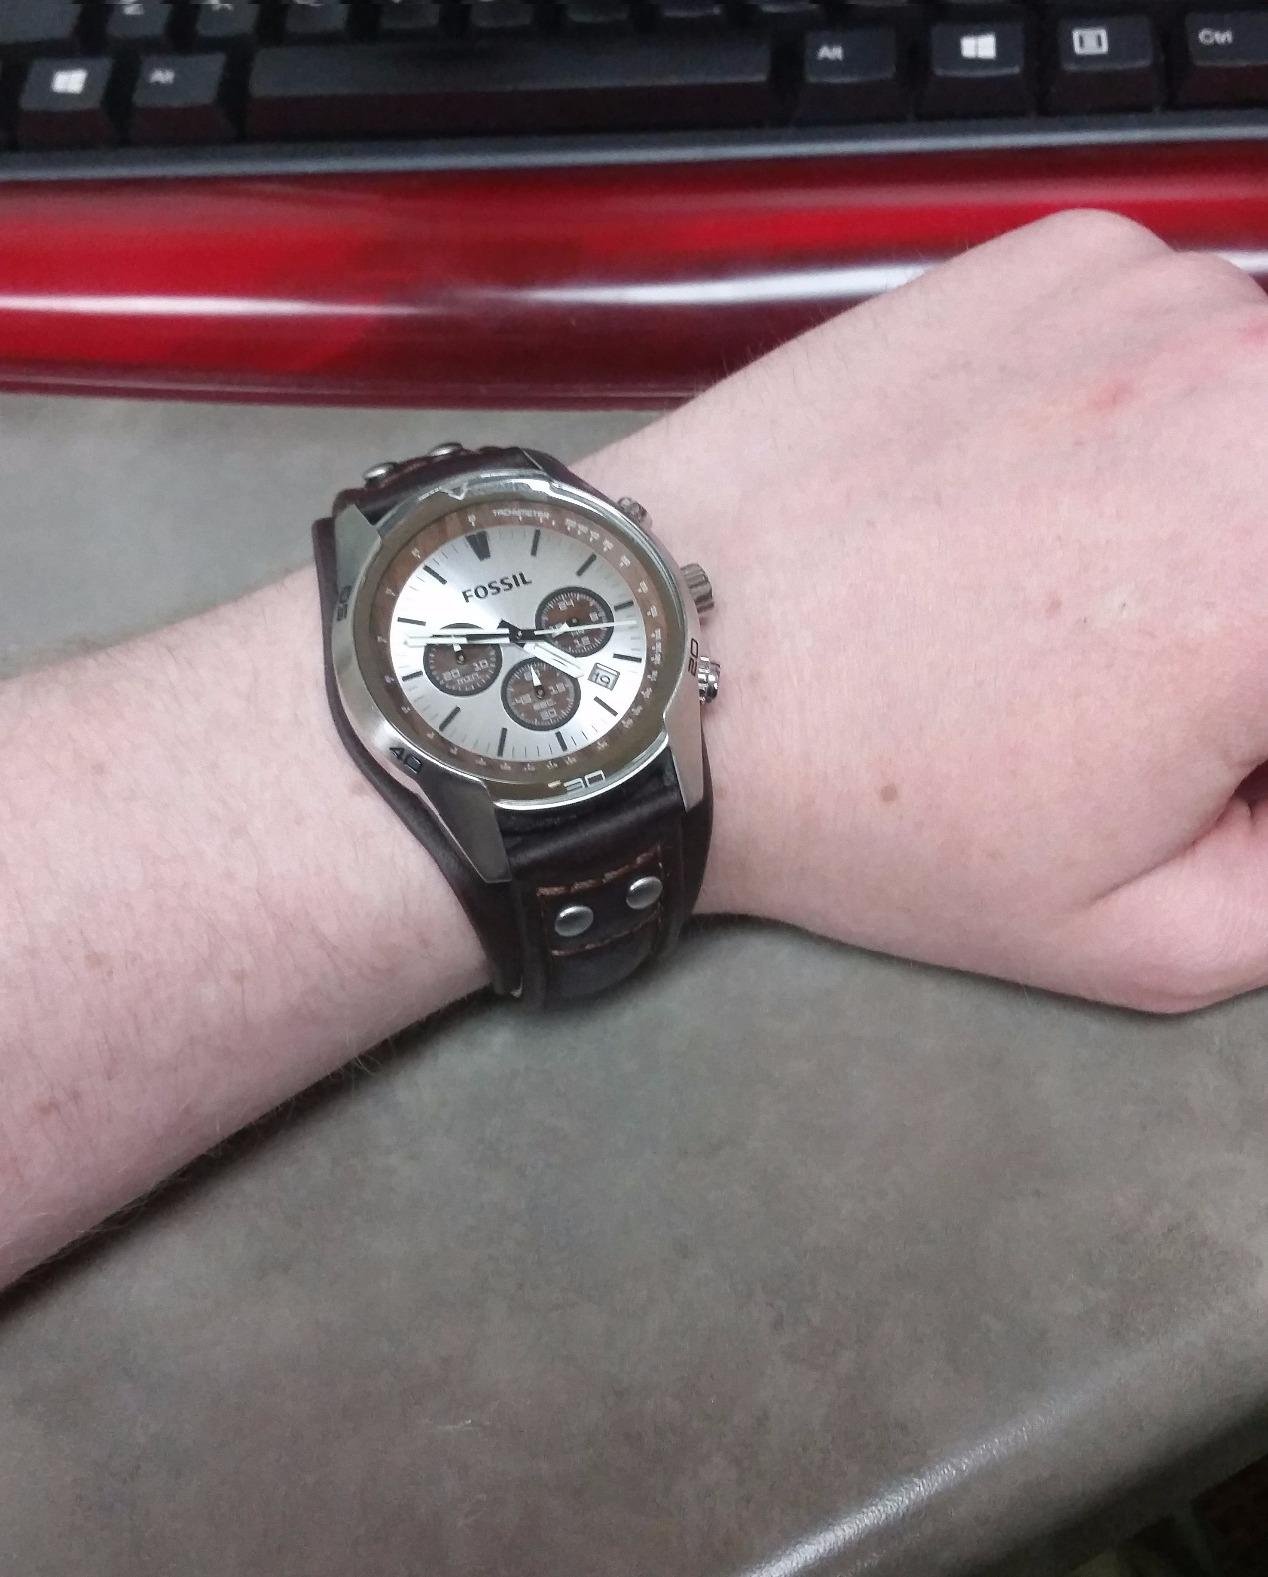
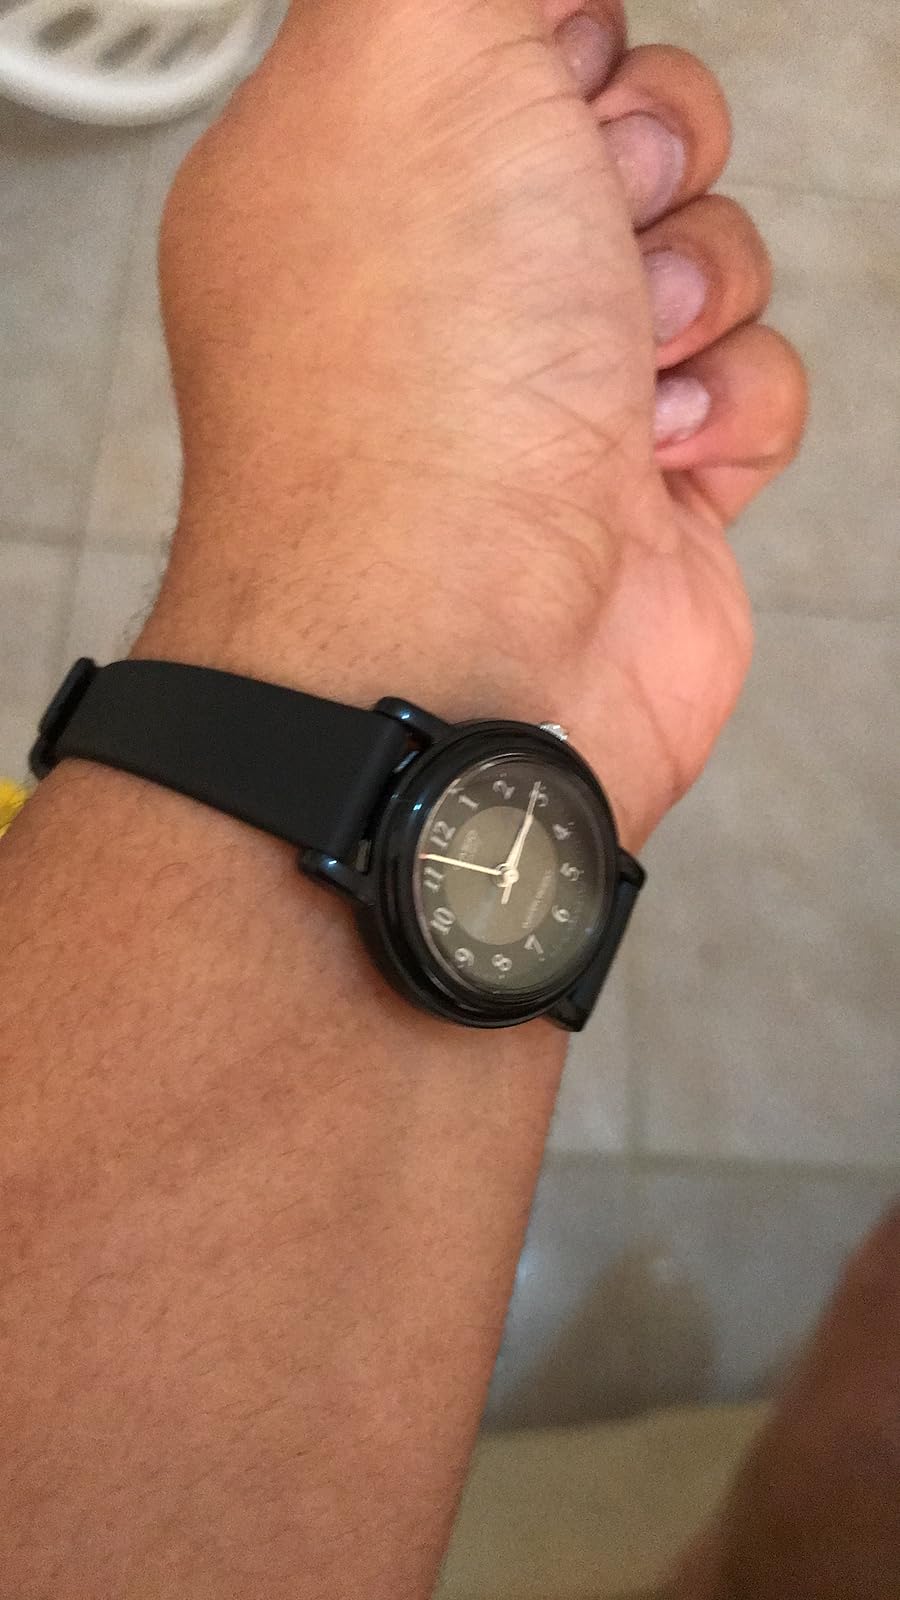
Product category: accessories_watch
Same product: no